Eva Ring

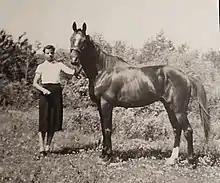
Eva Ring with Calamity Jane (1930s)

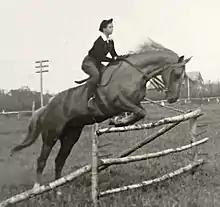
Eva Ring in jumping horse competition (1930s)

On July 2, 1938 at the South Side Athletic Park Spring Meet, Ring won two of the seven races, including the second race astride Bully Bay, and the sixth race astride a halfbred Thoroughbred mare named Calamity Jane. But not all victories end with a victory celebration, as evidenced by the seventh race of the meet. There were no starting gates at South Side racetrack; therefore, at the start of each race, jockeys had to ride their horses up to the designated starter and get underway. Ring was astride outsider Lord Avondale and broke at the start to gain four lengths on the field in what became the "disputed seventh race". Race fans booed with disapproval and threw cushions onto the track because the horse Dawn Breeze was blocked at the start and lost any chance of winning. The favored horse Budover passed Lord Avondale to win the race, while Voltear gained ground from behind and placed second to Lord Avondale's third place finish. The Royal Canadian Mounted Police moved in after the race and stated that changes had to made for Saturday's program to which track manager, Jimmy Smith, responded: "We'll have good starts if the horses have to be standing stock still when the race bell rings."